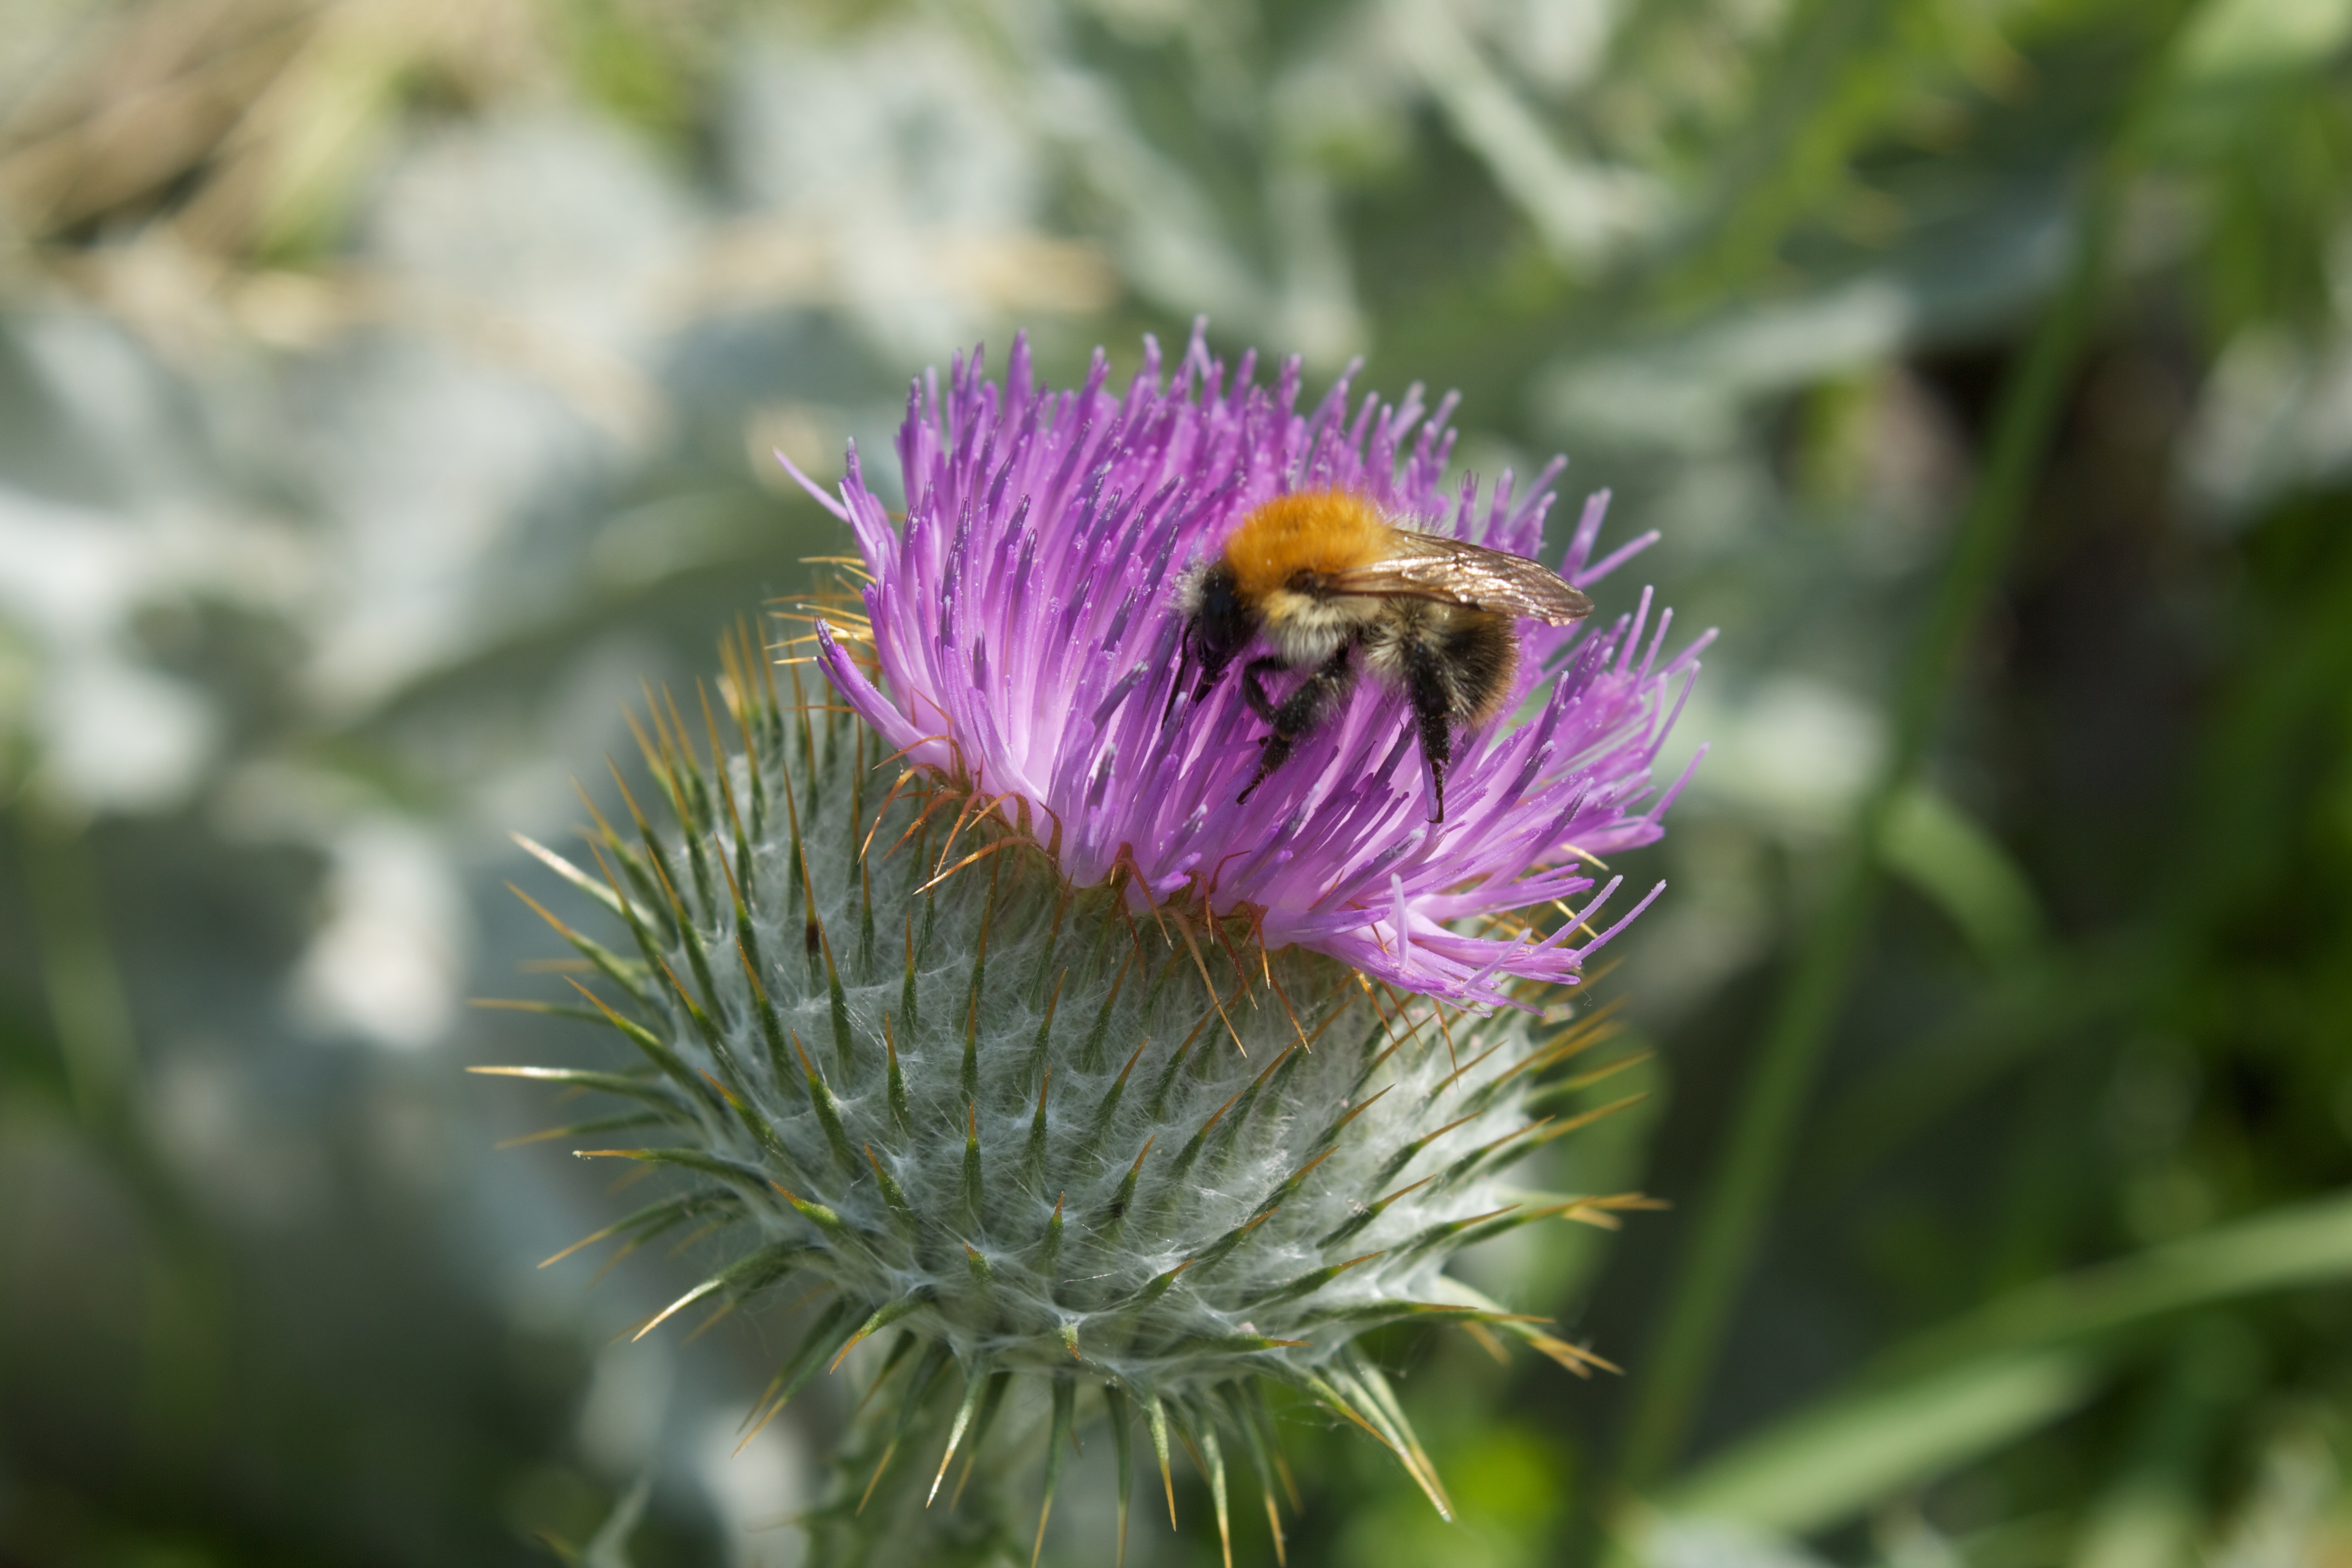
nature, blossom, plant, flower, bloom, summer, insect, botany, flora, fauna, wildflower, close up, violet, bee, thistle, hummel, macro photography, flowering plant, daisy family, thistle flower, silybum, land plant, membrane winged insect, artichoke thistle